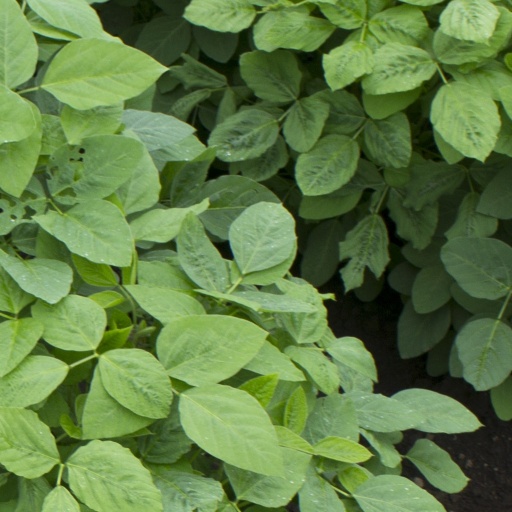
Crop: soybean